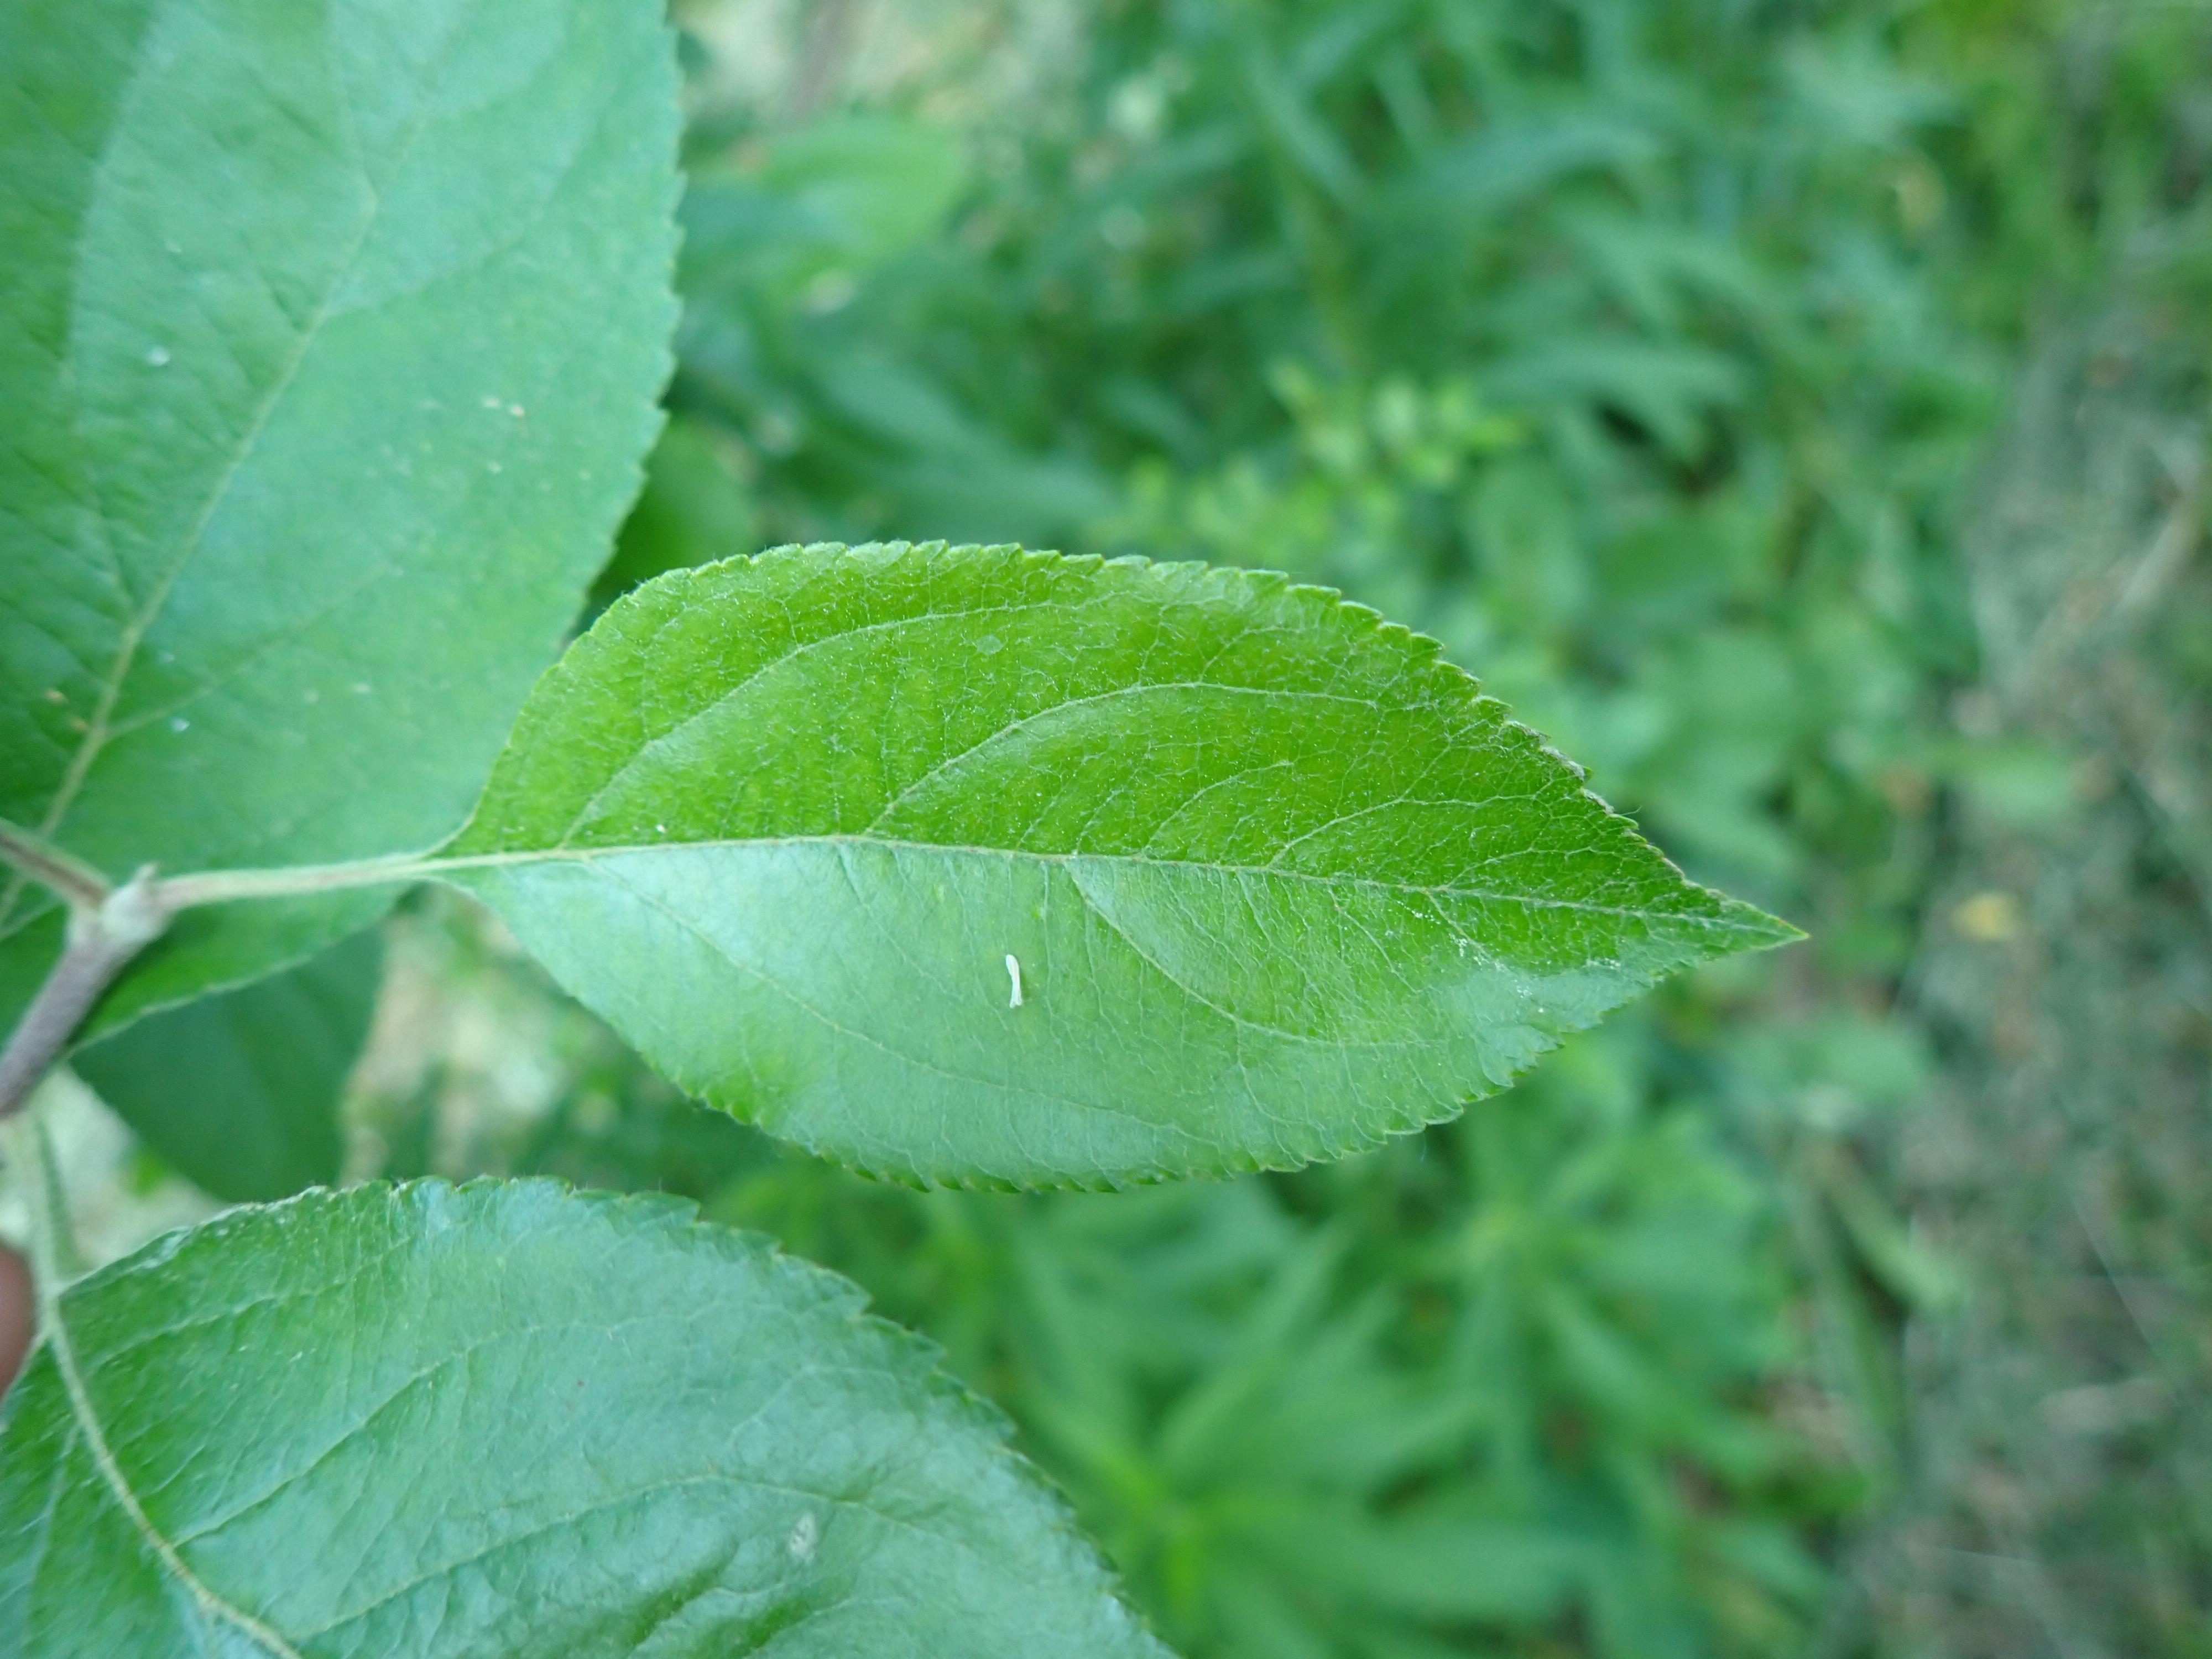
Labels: healthy